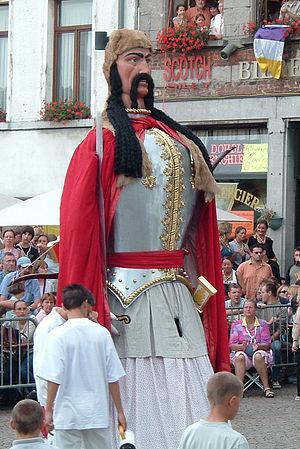
La ducasse d'Ath est une tradition populaire de la ville d'Ath, dans le Hainaut, en Belgique. Remontant au Moyen Âge, elle s’est enrichie au fil du temps, pour devenir une fête très appréciée qui dure plusieurs jours, caractérisée par la présence de géants processionnels, de chars décoratifs et de groupes historiques.
Les Géants et dragons processionnels de Belgique et de France sont un ensemble de manifestations folkloriques qui ont été inscrites par l'UNESCO en novembre 2005 sur la liste du patrimoine culturel immatériel de l'humanité, après que cette pratique festive et rituelle a été inscrite à l'Inventaire du patrimoine culturel immatériel en France..
Dans le cortège de la Ducasse d'Ath, Ambiorix géant des archers est attesté depuis le XVIIIᵉ siècle sous le nom de Tirant. En 1850, il se métamorphose en Ambiorix pour évoquer l’histoire locale et nationale tout en gardant son arc et ses flèches.
Dans le folklore du Nord de la France et de Belgique, le géant est une figure gigantesque qui représente un être fictif ou réel. Hérité de rites médiévaux, la tradition veut qu’il soit porté, et qu’il danse dans les rues les jours de carnavals, braderies, kermesses, ducasses et autres fêtes.